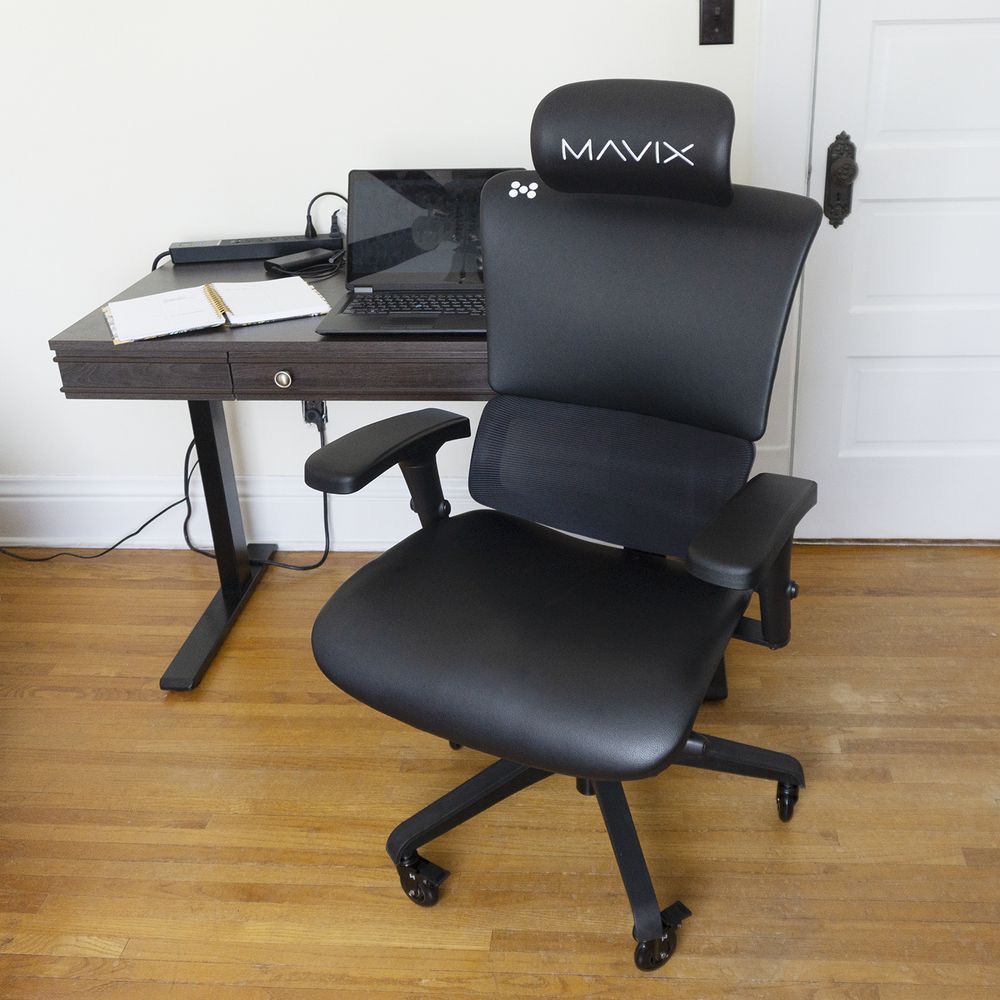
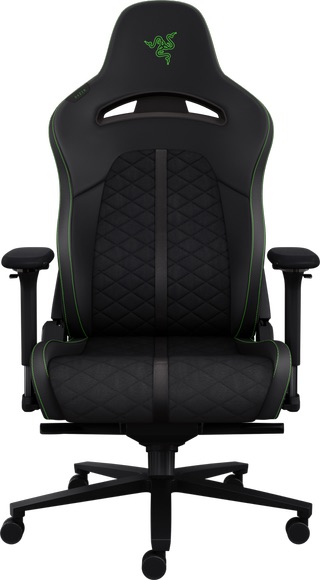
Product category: items_chair
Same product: no